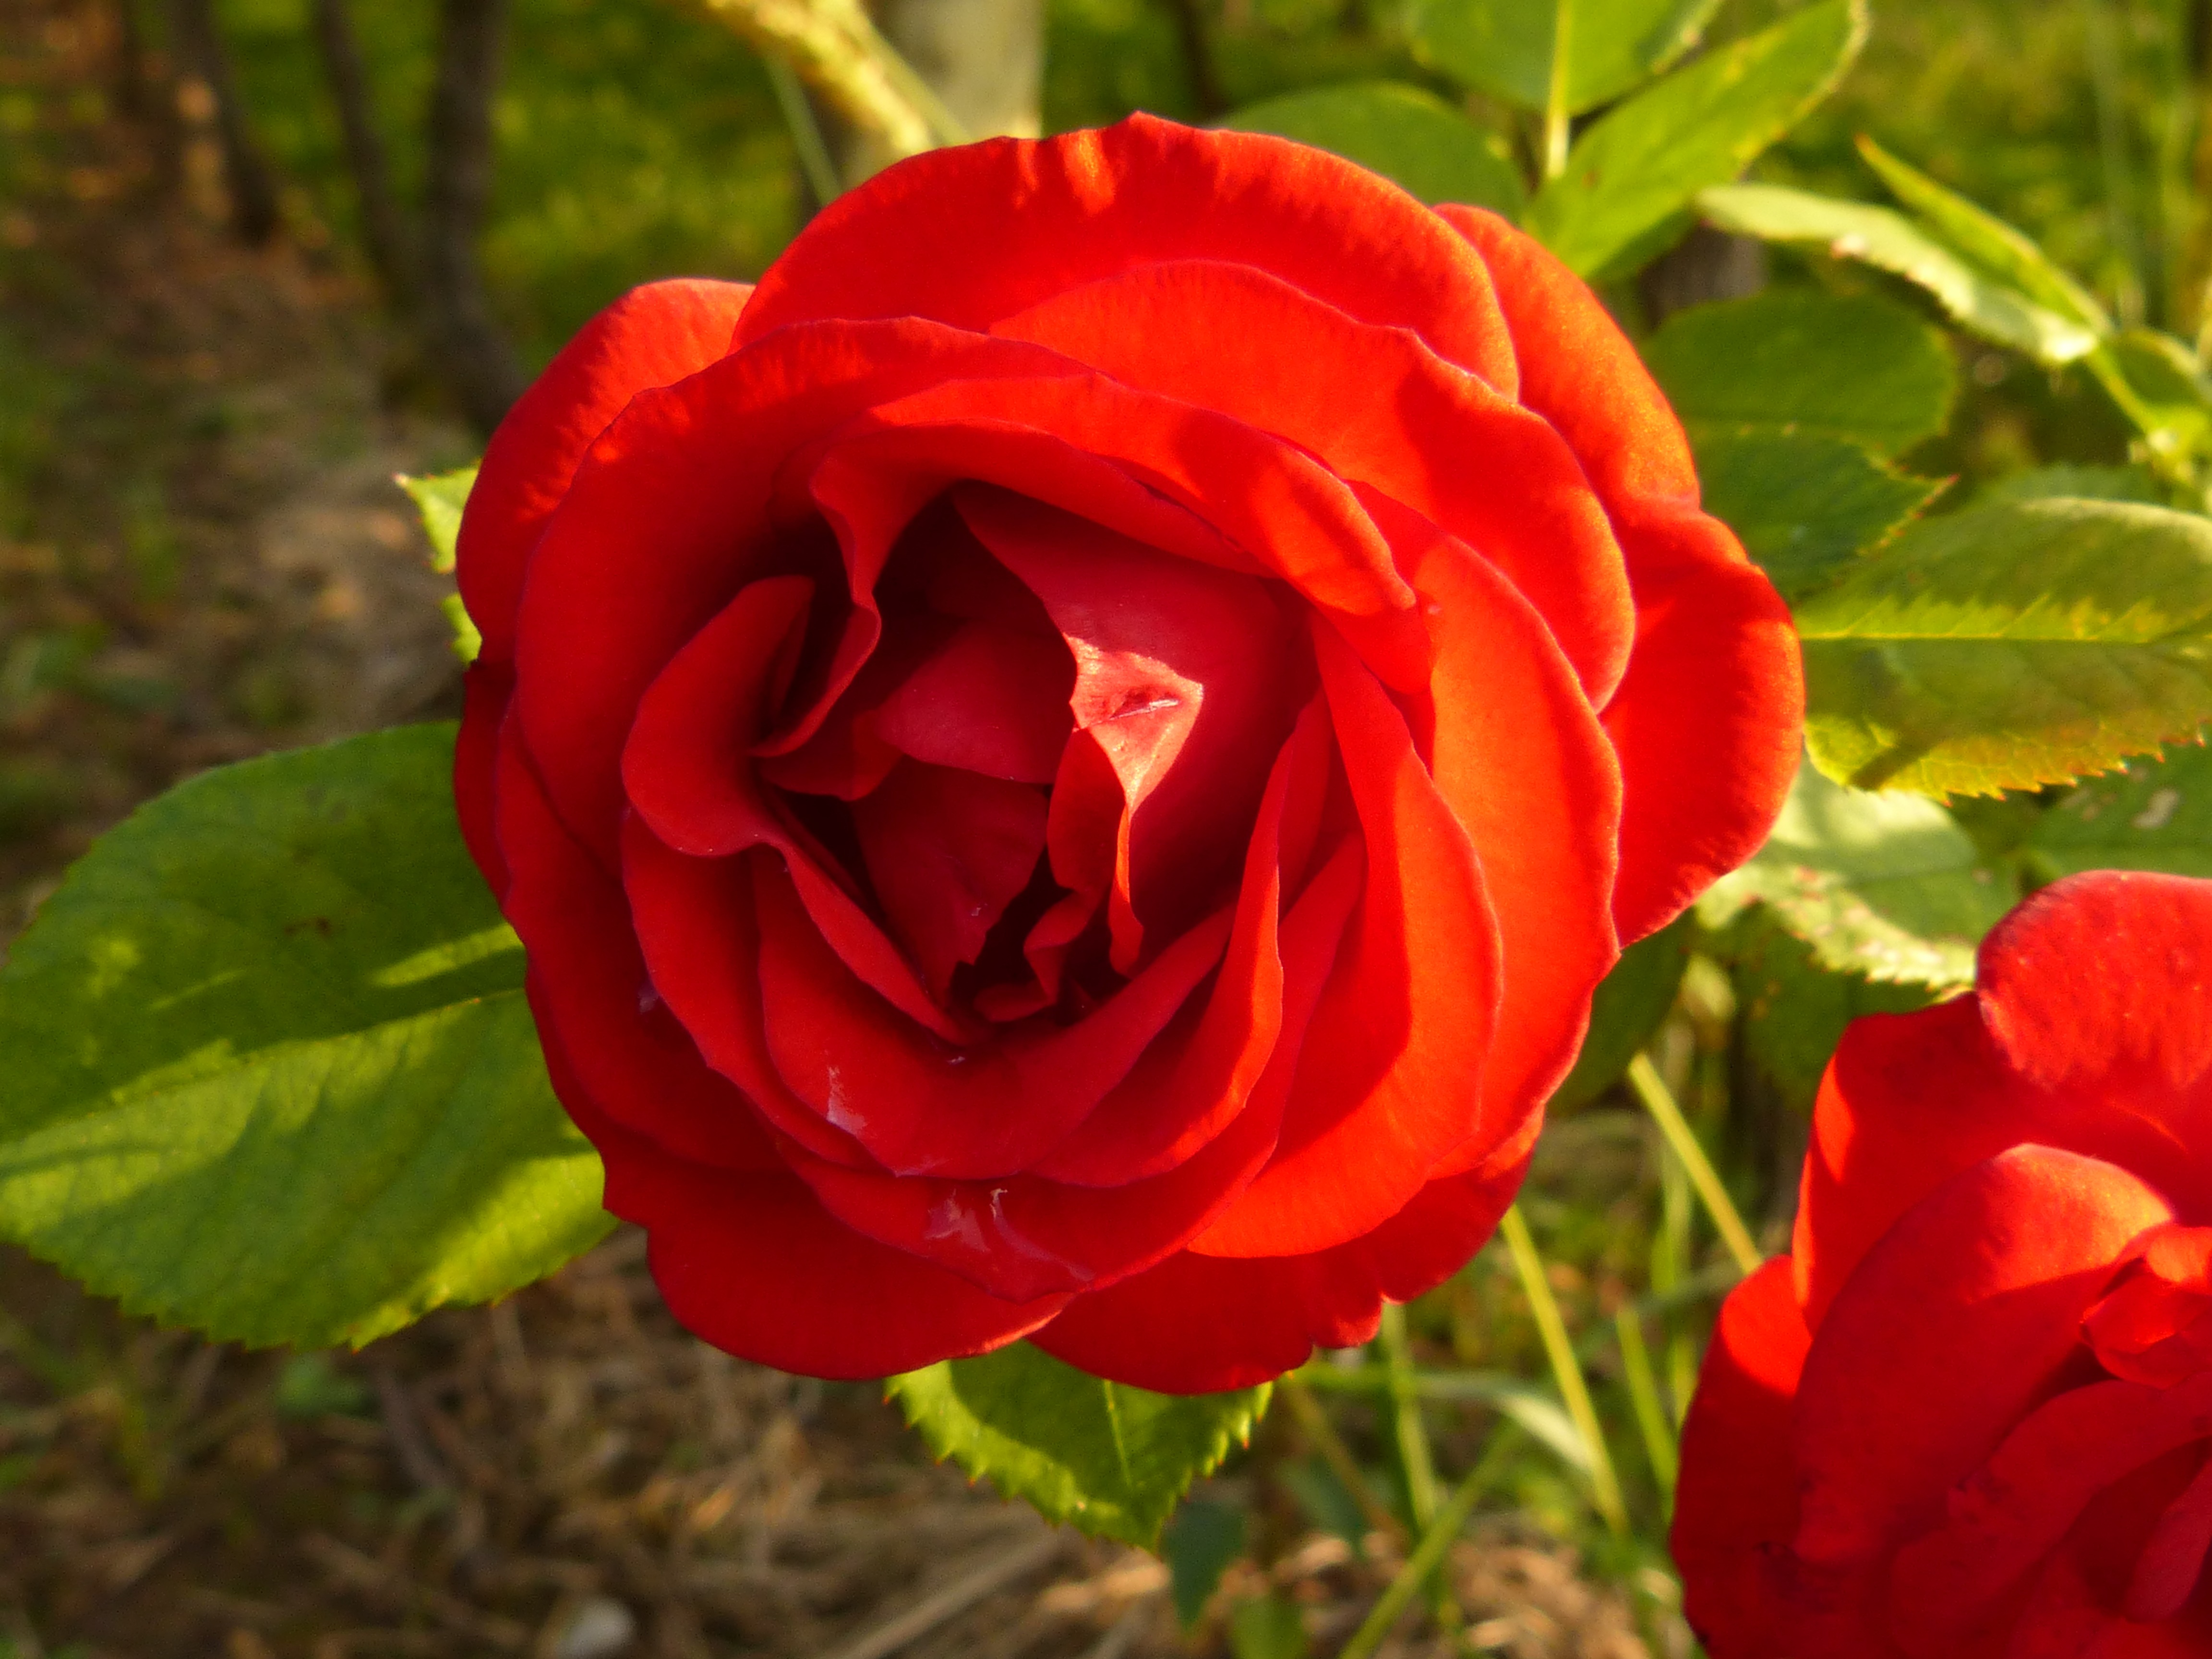
nature, blossom, plant, flower, petal, bloom, rose, red, flora, floribunda, macro photography, flowering plant, garden roses, rose family, land plant